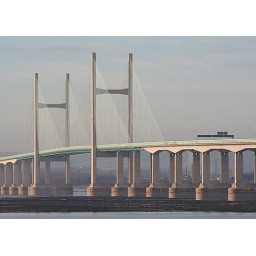
The total length is just over 5000 metres, with a main span of 456 metres in a main bridge of 947 metres length.